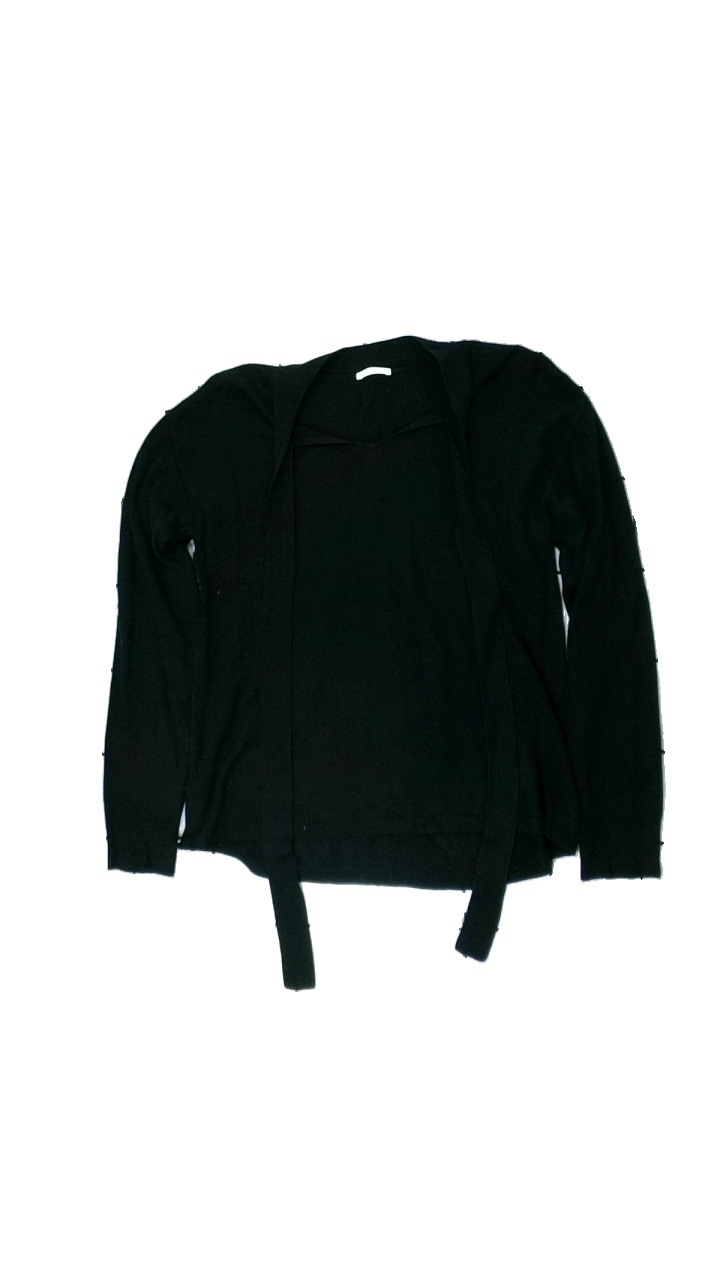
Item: Top (Ladies)
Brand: Missing
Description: svart långärmad tröja med snöre fram. nopprig över hela
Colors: Black
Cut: Regular
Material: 100% acrylic
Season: All
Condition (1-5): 3
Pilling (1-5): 3
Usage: Export
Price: <50